Anthony Enahoro

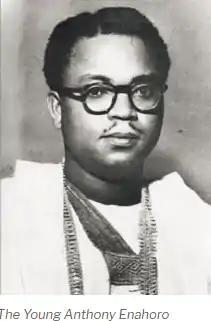

Chief Anthony Eromosele Enahoro (22 July 1923 – 15 December 2010) was one of Nigeria's foremost anti-colonial and pro-democracy activists.